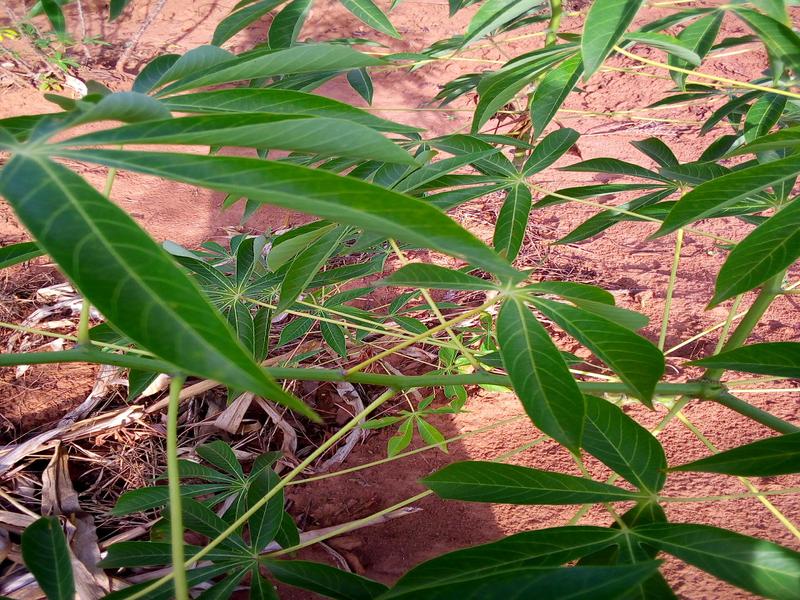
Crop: cassava
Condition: healthy